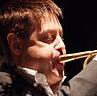
Age: 49